Lachana sincera

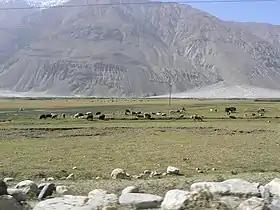
Landscape of the Wakhan Corridor in Afghanistan between Pakistan and Tajikistan in September.

Two more males were collected 19 July 1961 at 3200 m elevation at a location called "Angoudar" in the mountains around the city of Khorugh, also in southern Gorno-Badakhshan.